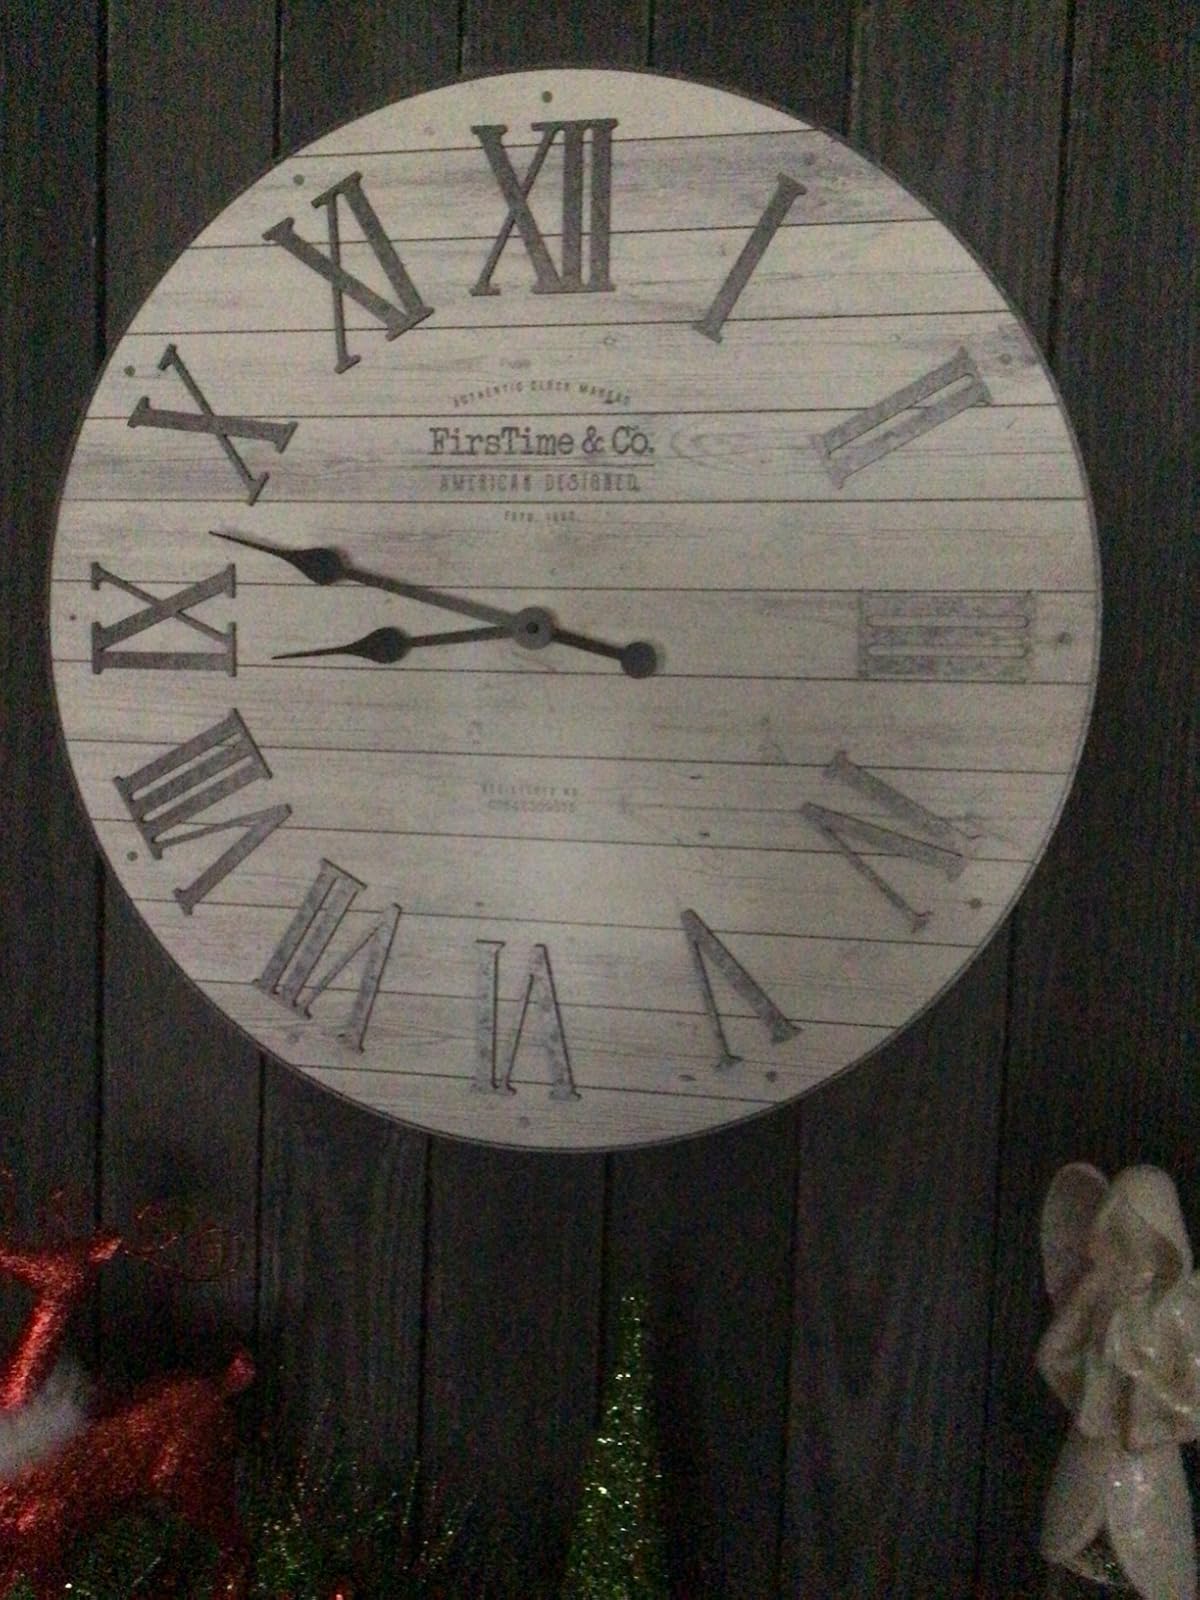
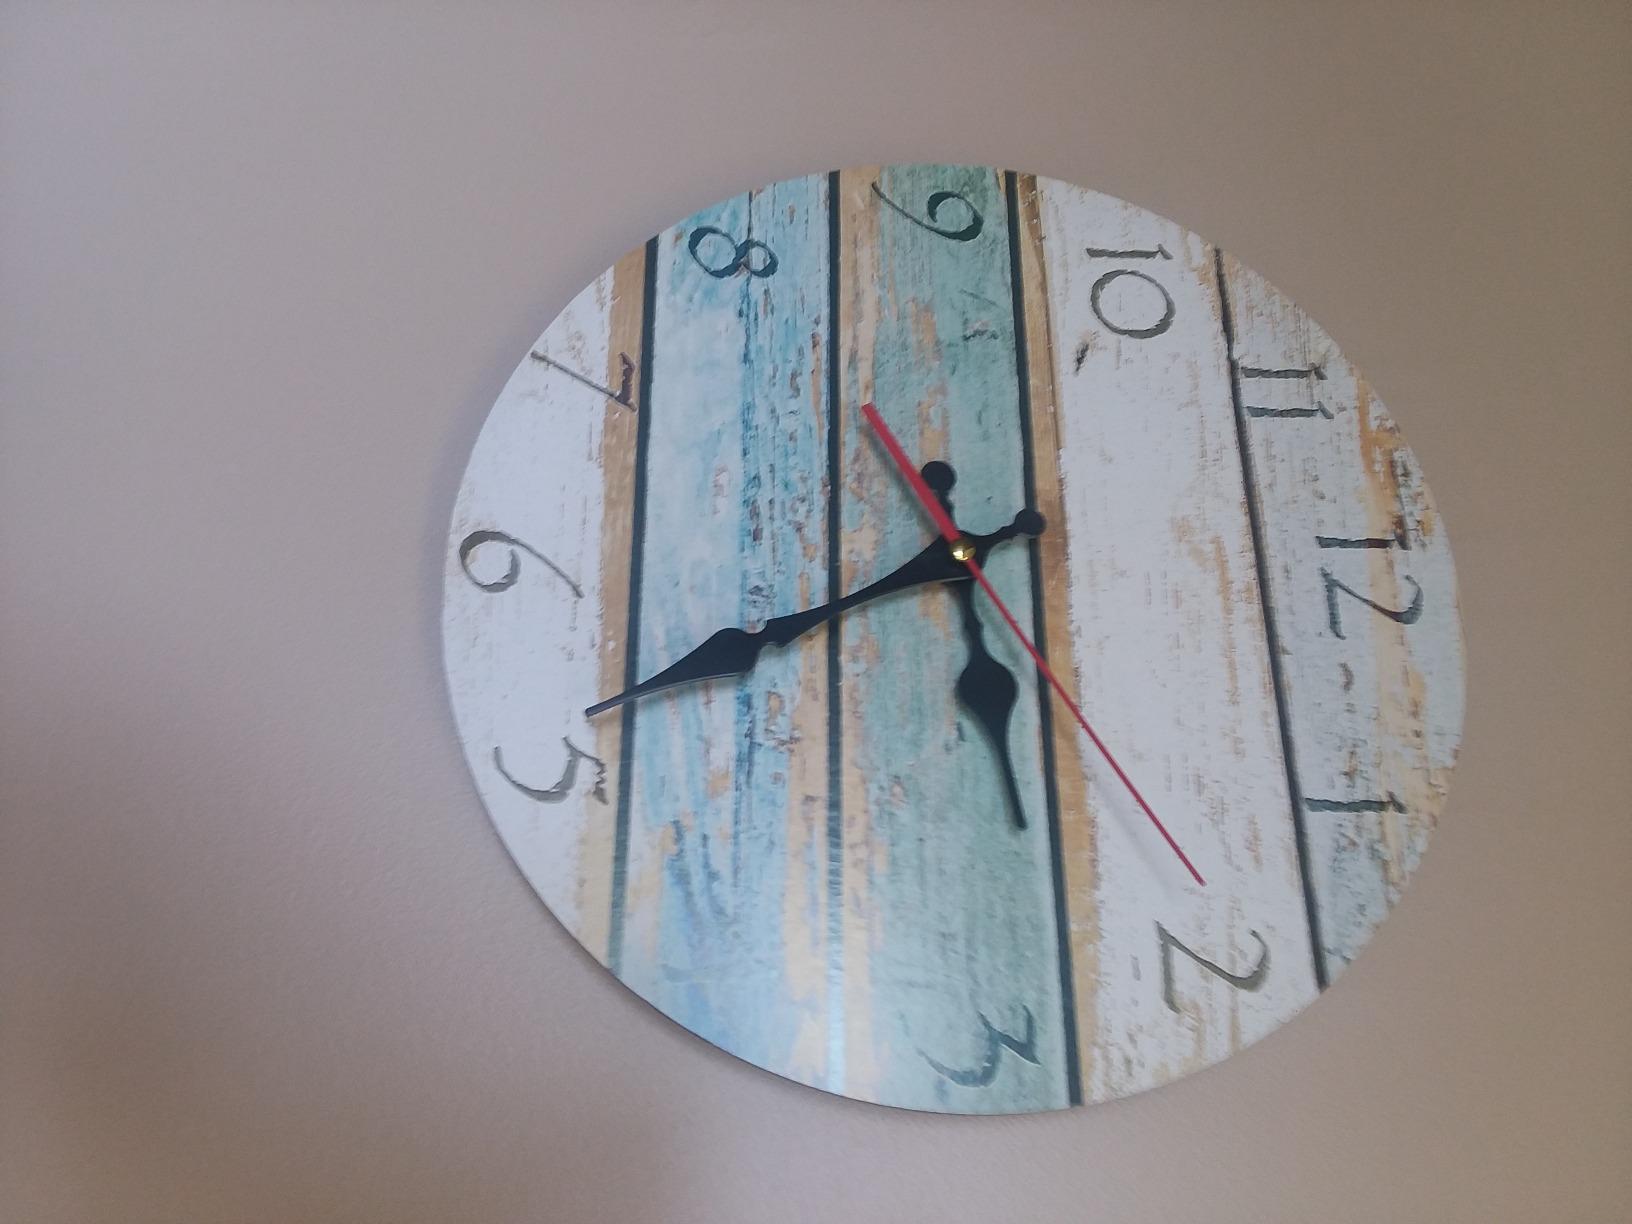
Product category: clock
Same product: no